Willy the Private Detective

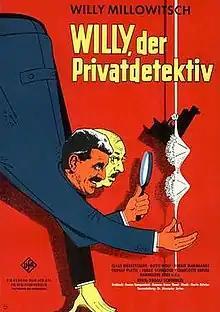

Willy the Private Detective is a 1960 West German comedy film directed by Rudolf Schündler and starring Willy Millowitsch, Renate Mannhardt and Rudolf Platte.